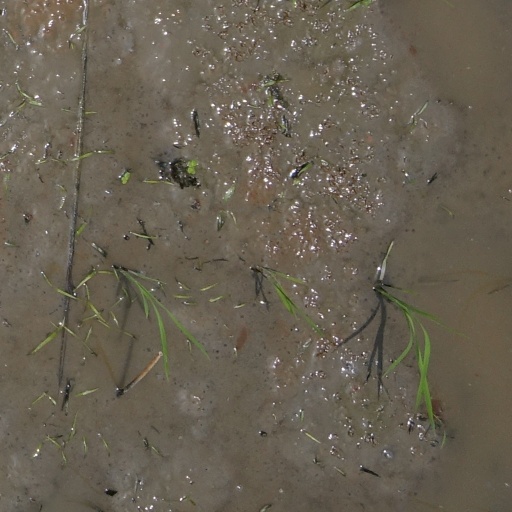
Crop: rice